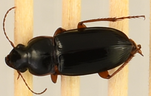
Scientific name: Harpalus paratus
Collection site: North Sterling NEON (STER), plot STER_033